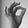
ASL letter: F